Old Spanish Trail half dollar

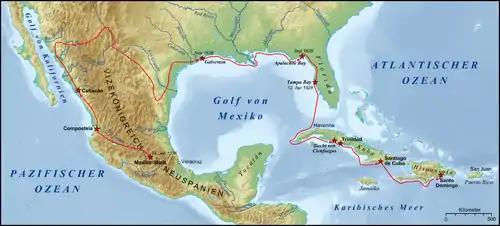
Map showing Cabeza de Vaca's route

Álvar Núñez Cabeza de Vaca was an officer on a Spanish expedition that landed around Tampa Bay in 1528. Their searches for treasure led to hostile reception by the local Native Americans, and de Vaca was eventually marooned there. He and others made their way west by small boats along the coast, and eventually reached Galveston Island, where he lived with the Karankawa tribe as a medicine man before continuing west overland: in 1536 he found a Spanish patrol in northern Mexico. He returned home and wrote of his experiences. Cabeza de Vaca, or "head of a cow", was a name said to have been given by the King of Spain to an ancestor of Álvar Núñez for his help in guiding the army through the mountains (along a trail marked with cattle skulls), enabling an attack on the Moors from the rear, defeating them.